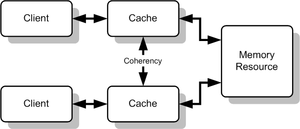
En informatique, un protocole de cohérence de cache, sous entendu cache processeur, est un protocole de communication utilisé dans les architectures multi-processeurs pour assurer aux processeurs une vue cohérente de la mémoire. En particulier, il permet de répercuter les écritures faites par chaque processeur aux autres, en modifiant ou en invalidant les lignes de cache communes.
En informatique, la cohérence est la capacité pour un système à refléter sur la copie d'une donnée les modifications intervenues sur d'autre copies de cette donnée. Cette notion est principalement utilisée dans trois domaines informatiques : les systèmes de fichiers, les bases de données, et les mémoires partagées. Un modèle de cohérence contraignant permet un comportement intuitif et simplifie la compréhension du comportement des programmes, mais des modèles de cohérence « faible » ou « relâchée » permettent souvent d'améliorer les performances, à charge pour les programmes d'assurer la cohérence des données lorsqu'elle est nécessaire.